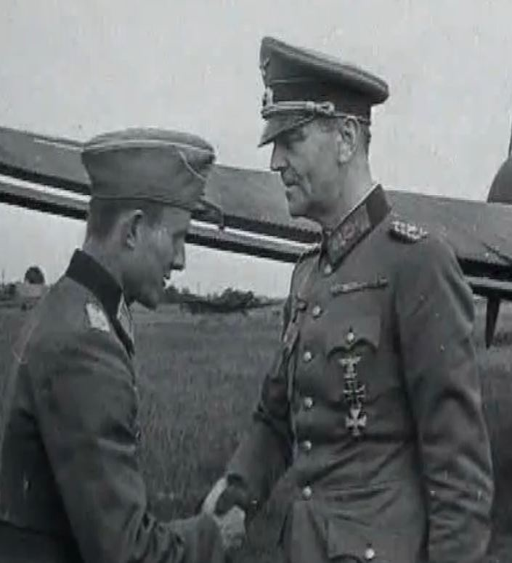
military commander arrives at hq to assume command at the beginning .